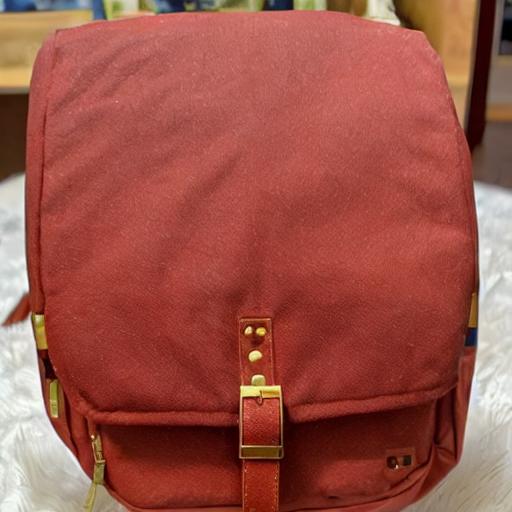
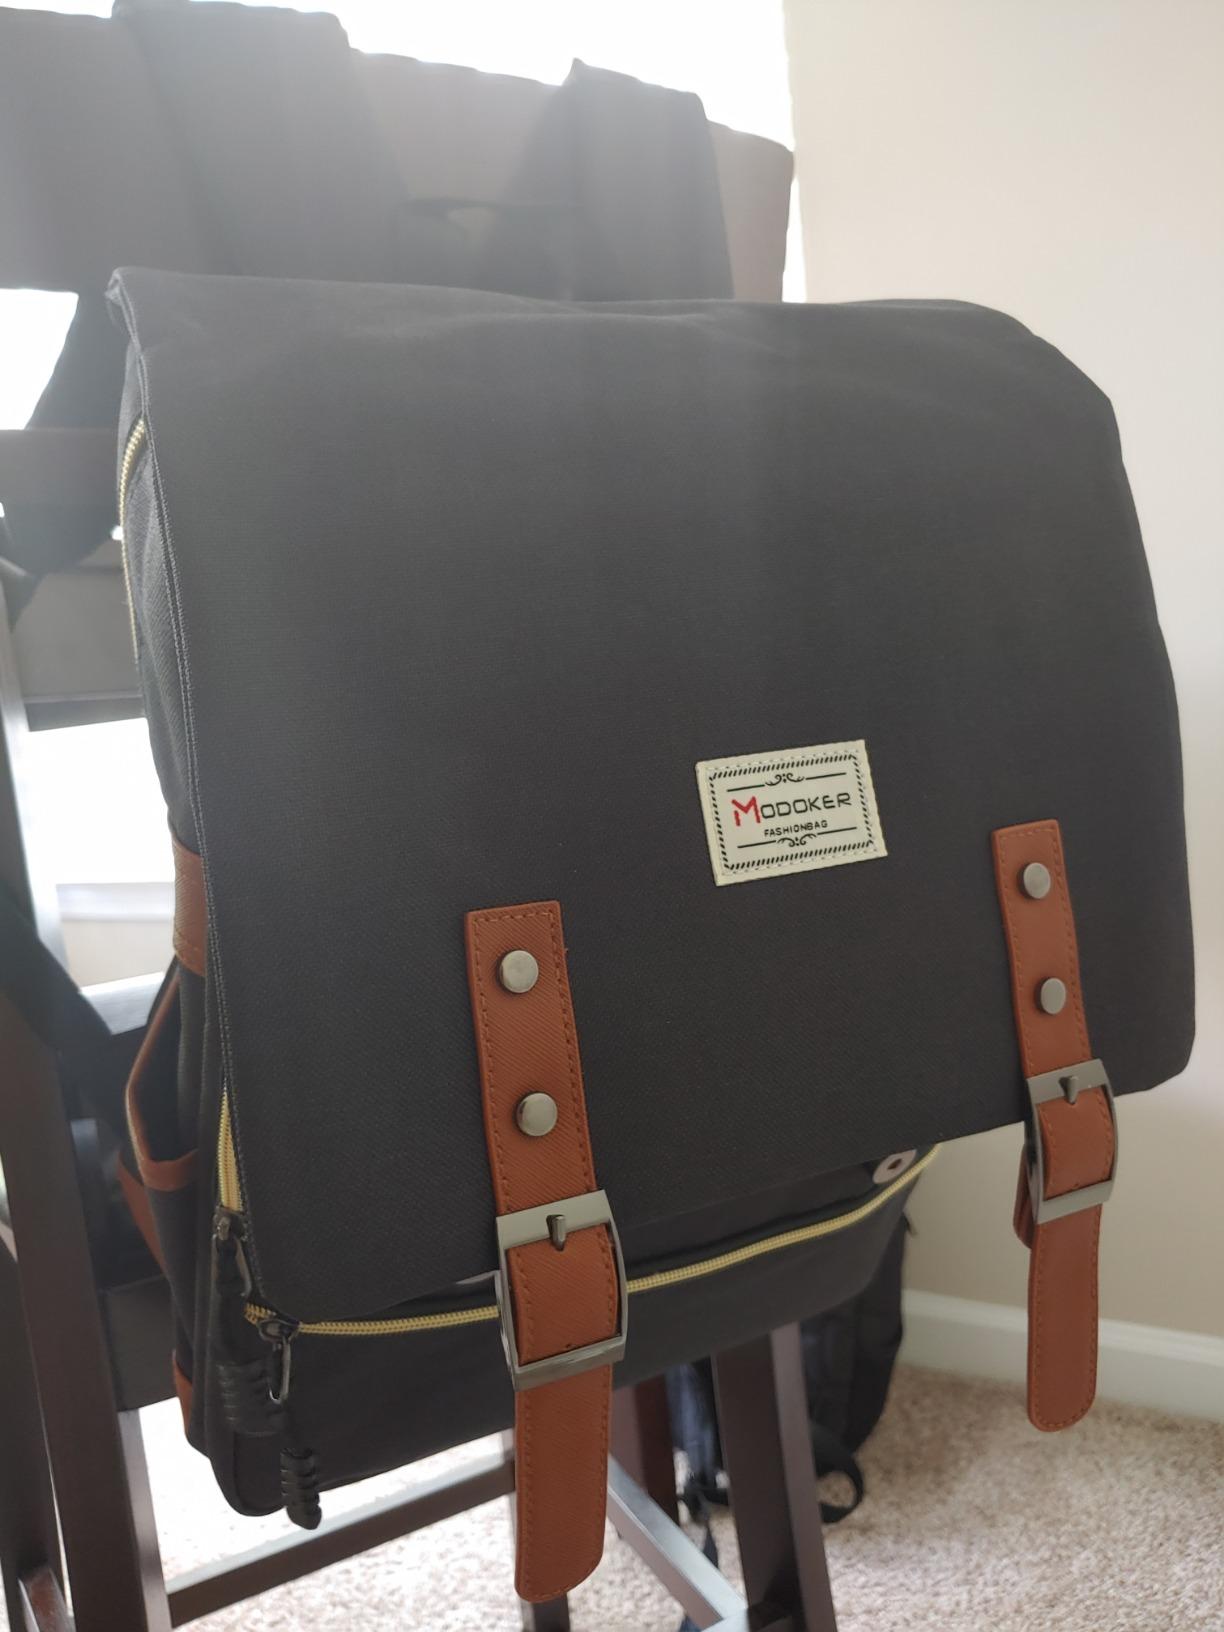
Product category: bag
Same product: no